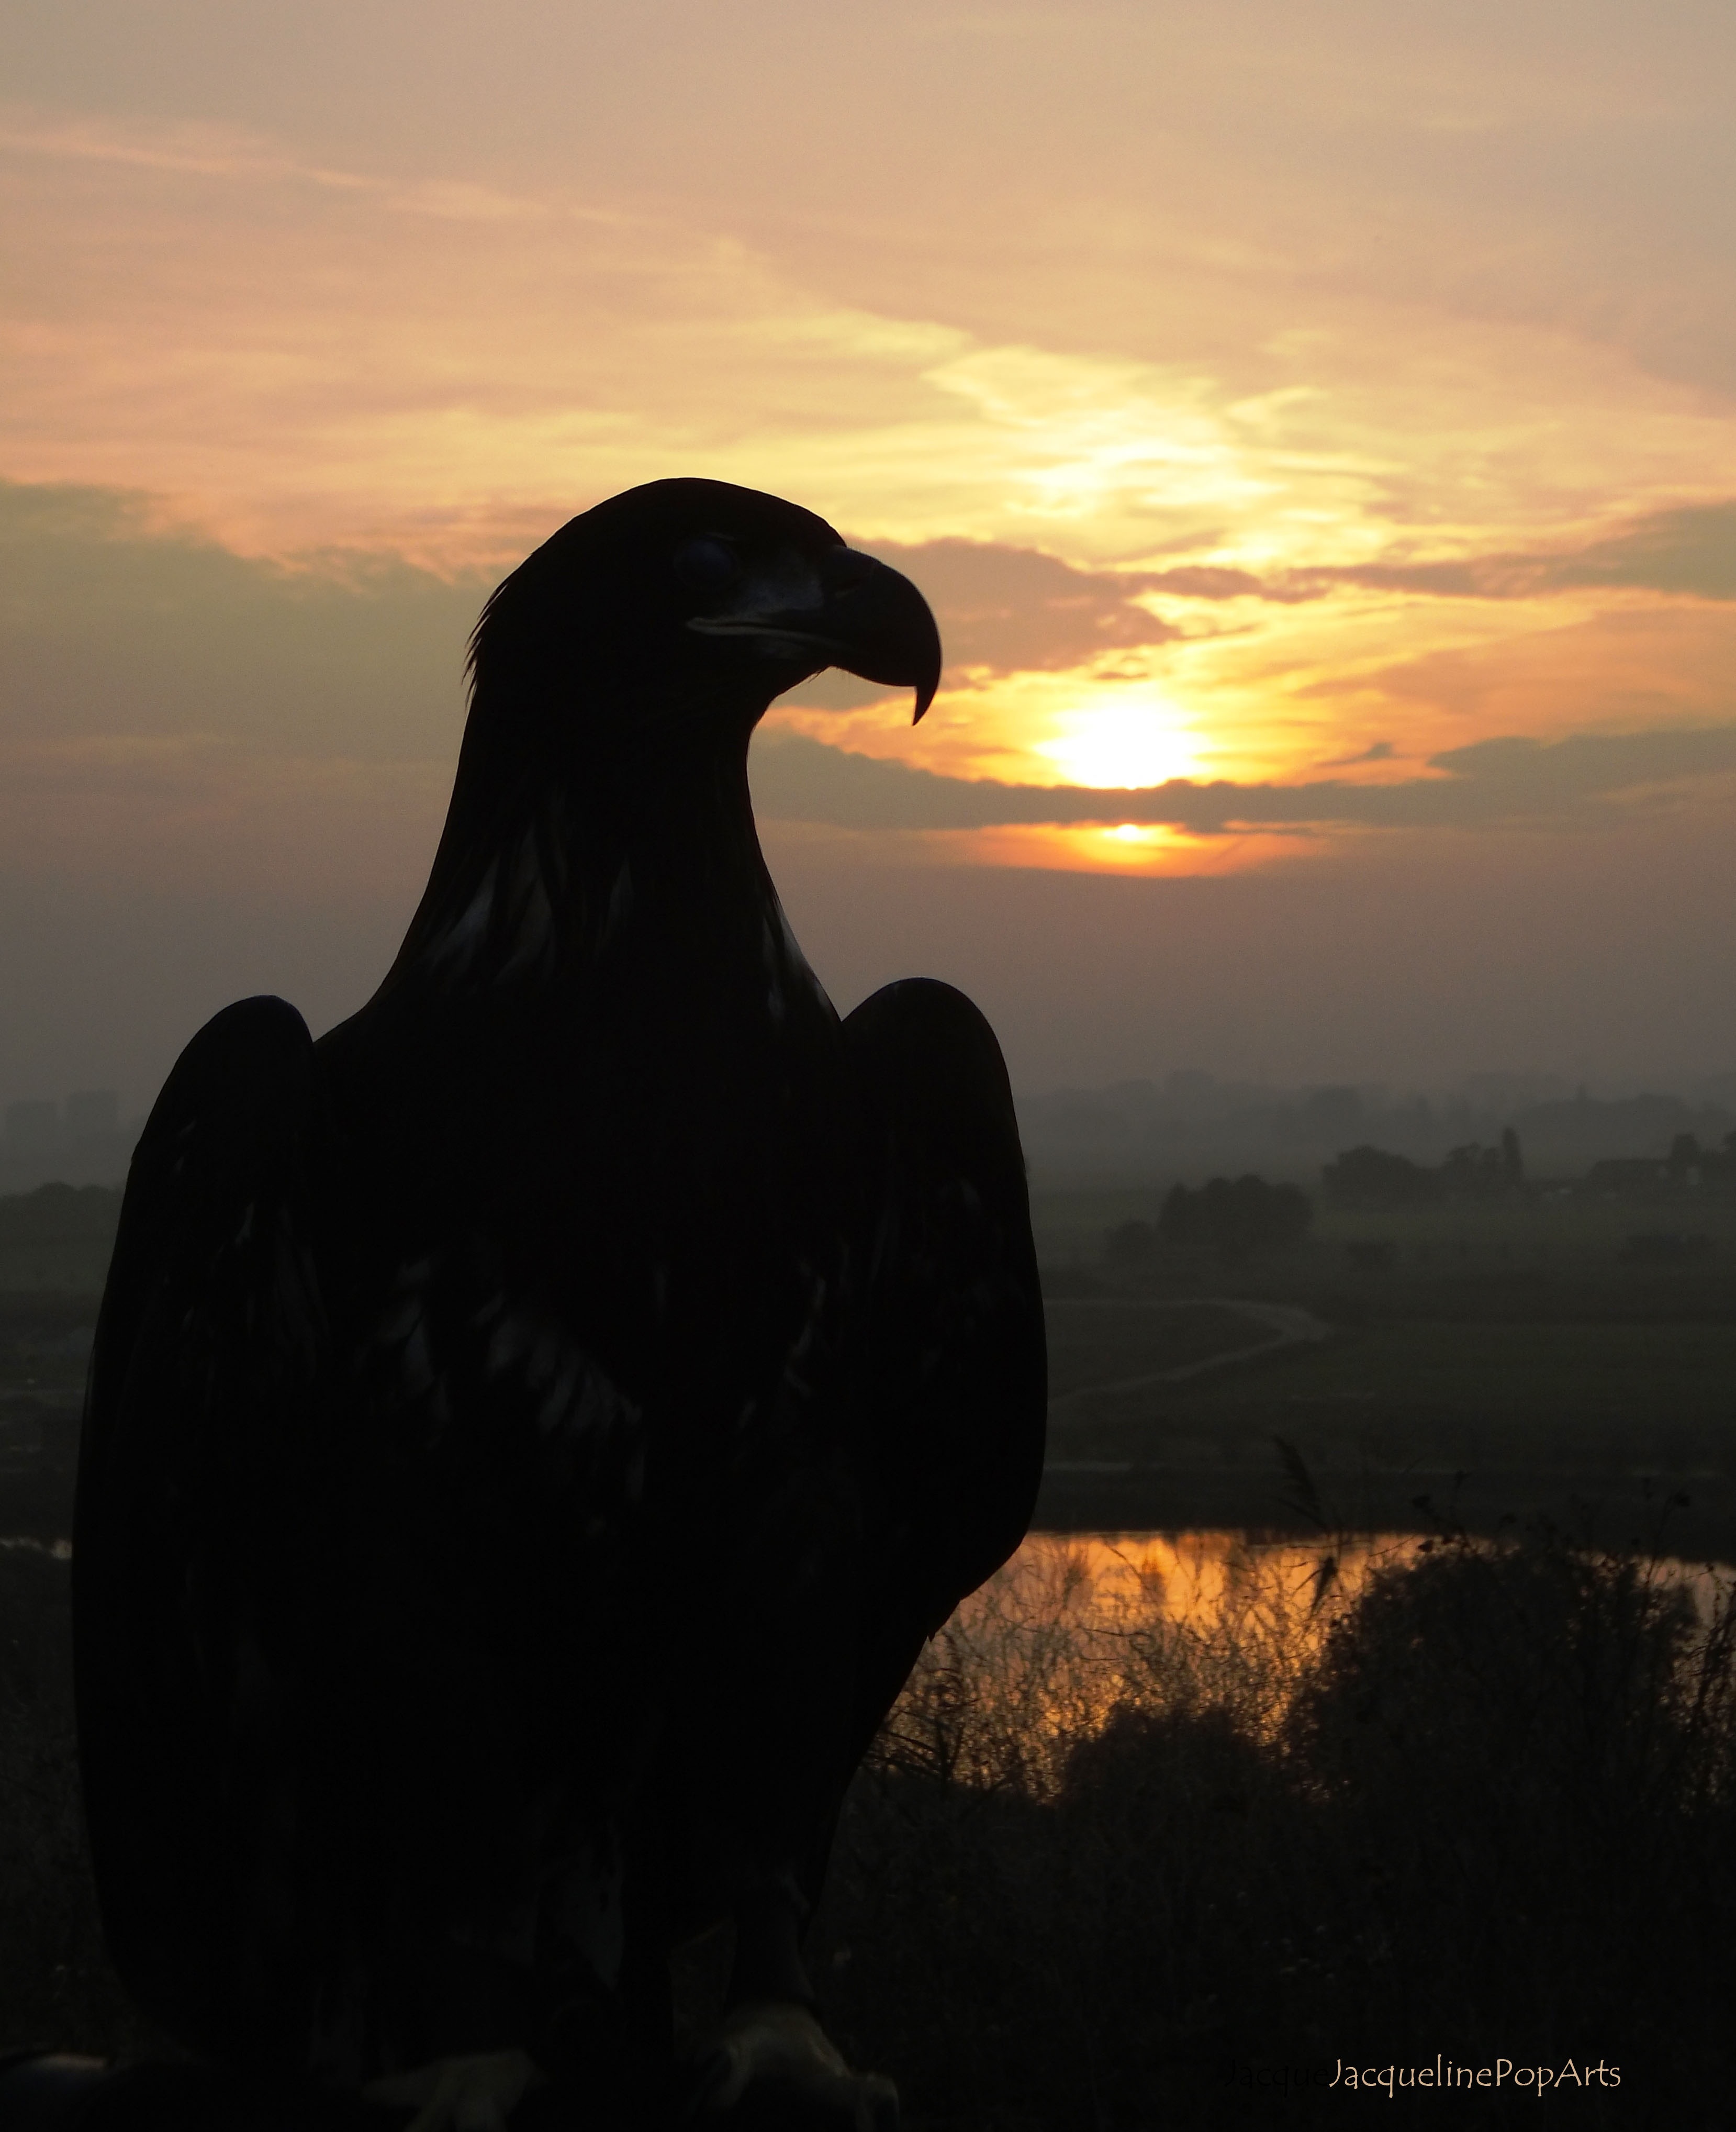
sea, nature, silhouette, bird, sun, sunrise, sunset, morning, dawn, dusk, evening, eagle, bird of prey, birds, raven, valk, perching bird